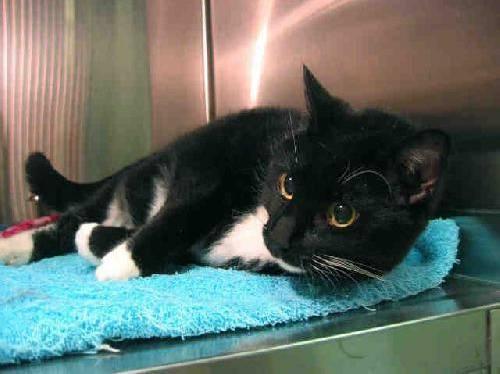
cat